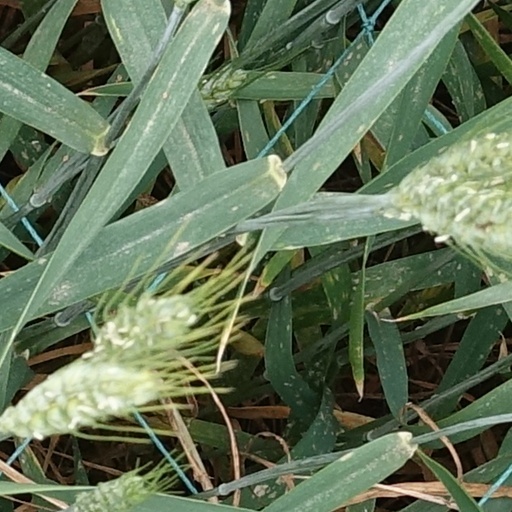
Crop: wheat